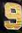
Number: 9